Roberto Colazingari

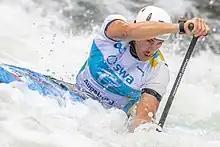
Roberto Colazingari in 2022

Roberto Colazingari (born 7 May 1993) is an Italian slalom canoeist who has competed at the international level since 2008. He is from Subiaco and trains with C.S. Carabinieri, coached by 2012 Olympic Champion Daniele Molmenti. Roberto competed internationally in the C2 discipline in 2011 and 2012, now competing solely in C1.